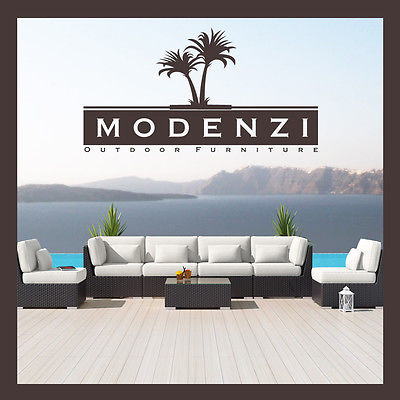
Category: sofa